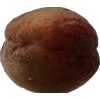
Label: peach